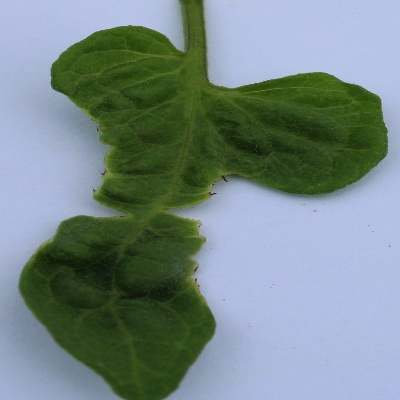
Crop: Tomato
Condition: leaf curl